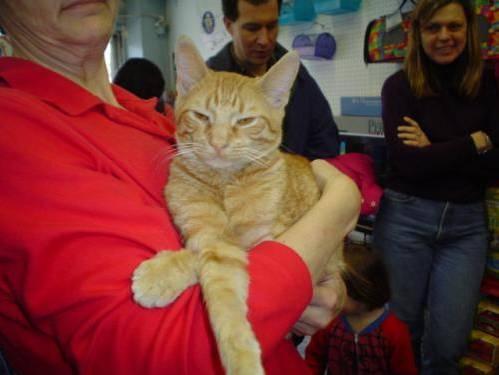
cat